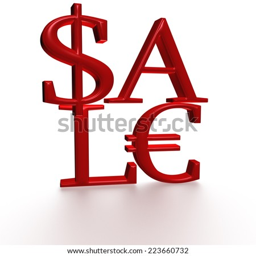
glossy three - dimensional inscription sale as a sign .